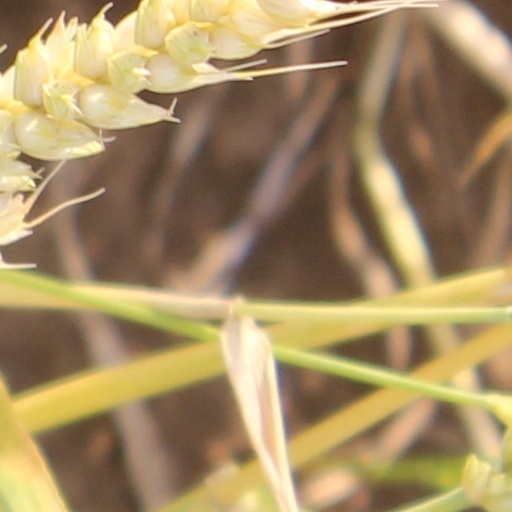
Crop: wheat